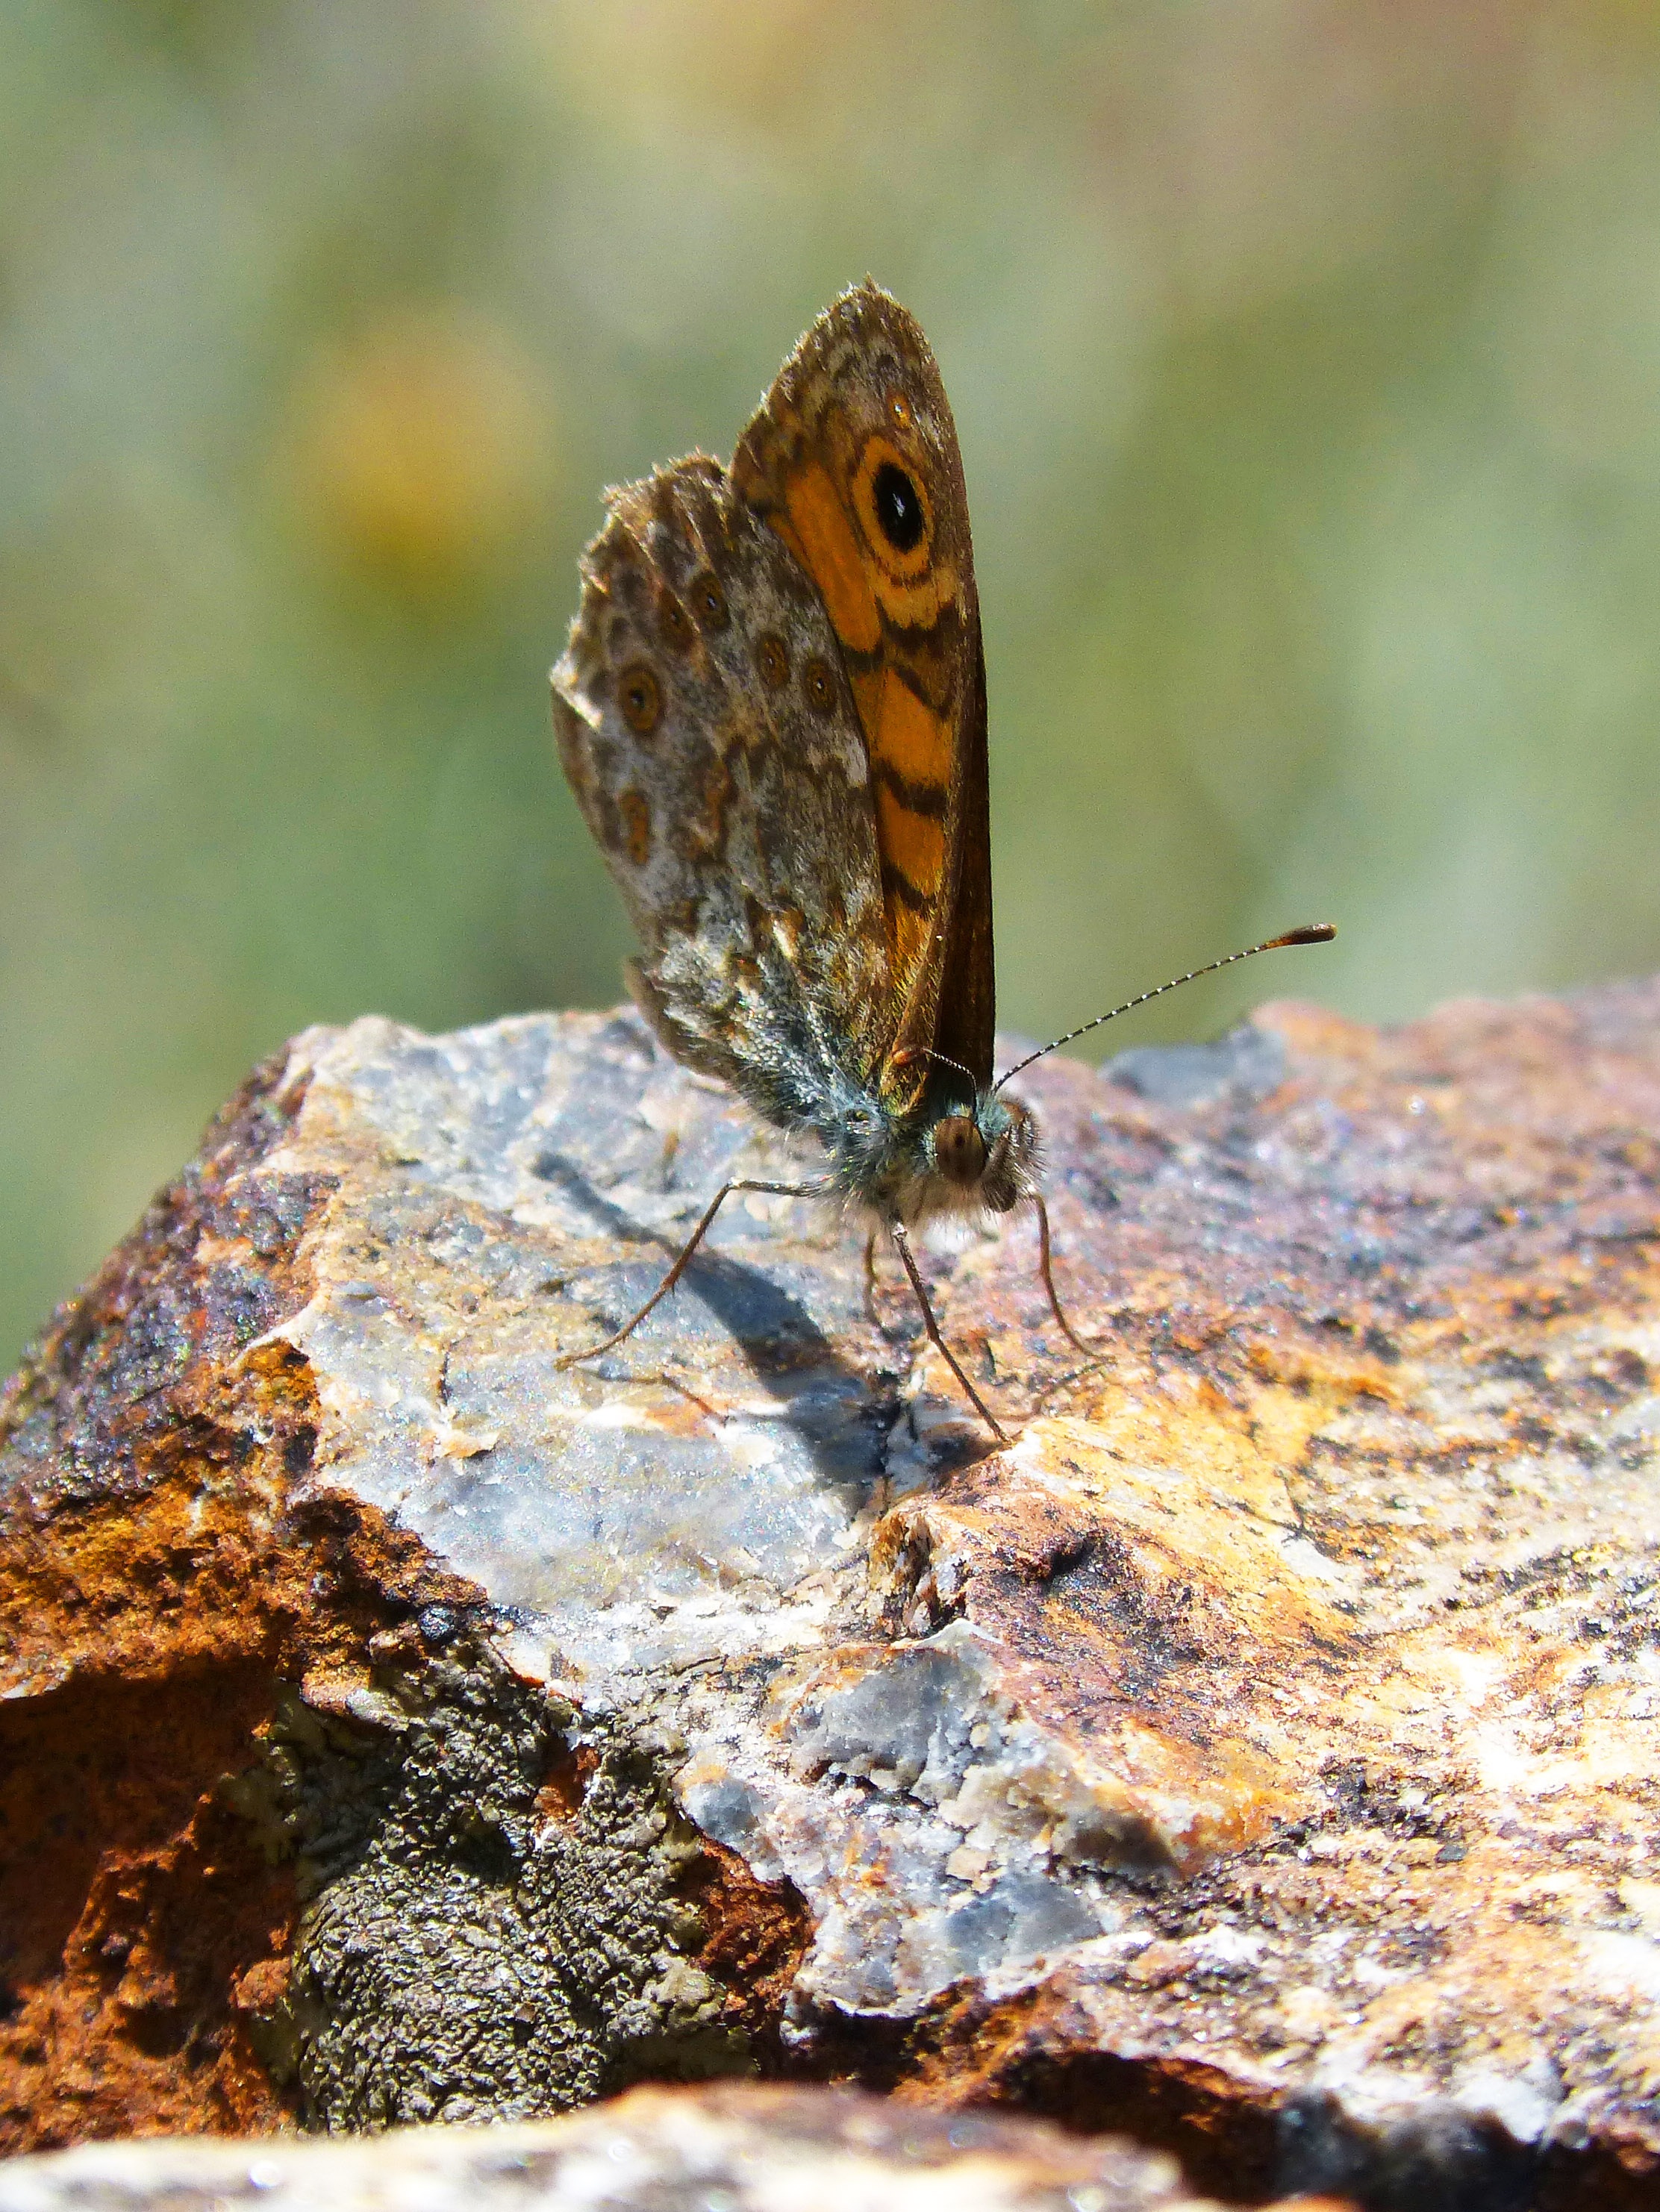
nature, photography, leaf, wildlife, insect, moth, butterfly, fauna, invertebrate, close up, detail, macro photography, margenera, orange butterfly, pollinator, lasiommata megera, butterfly saltacercas, folded wings, moths and butterflies